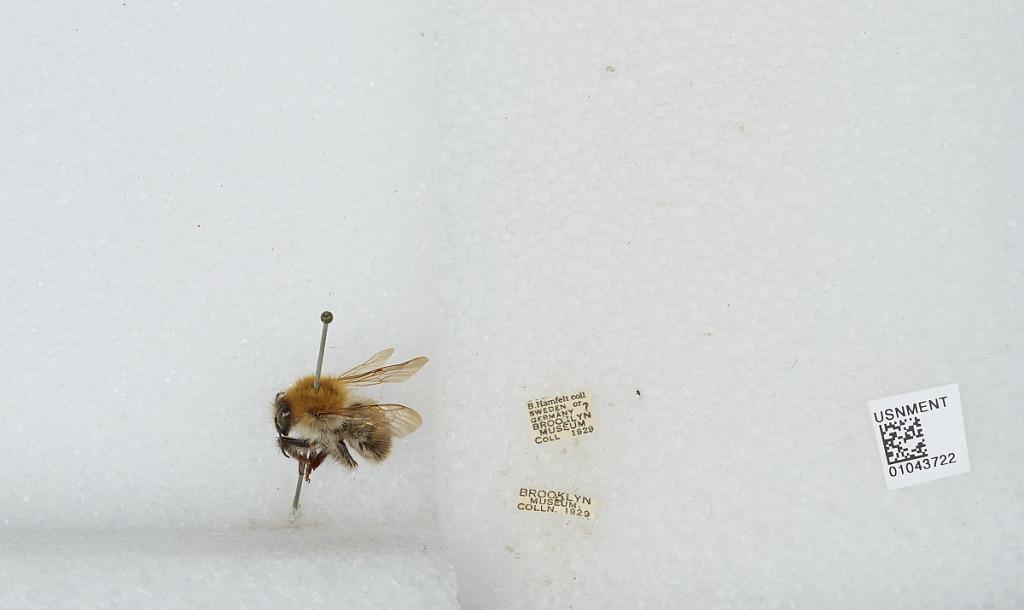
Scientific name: Bombus sp.
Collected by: B. Hamfelt
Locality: Sweden or Germany